Ang Tanging Ina

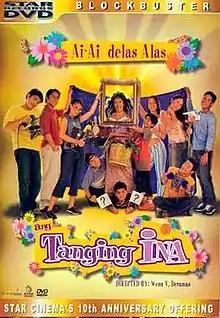
Ang Tanging Ina DVD Cover

Ang Tanging Ina is a 2003 Filipino comedy film directed by Wenn V. Deramas and starring Ai-Ai delas Alas and Eugene Domingo. It was the highest grossing Filipino film until it was surpassed by "Sukob" in 2006. Each film was produced or co-produced by Star Cinema.